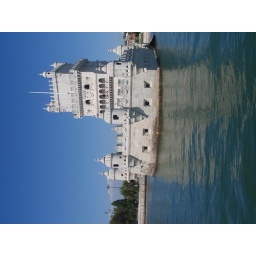
castle in the water